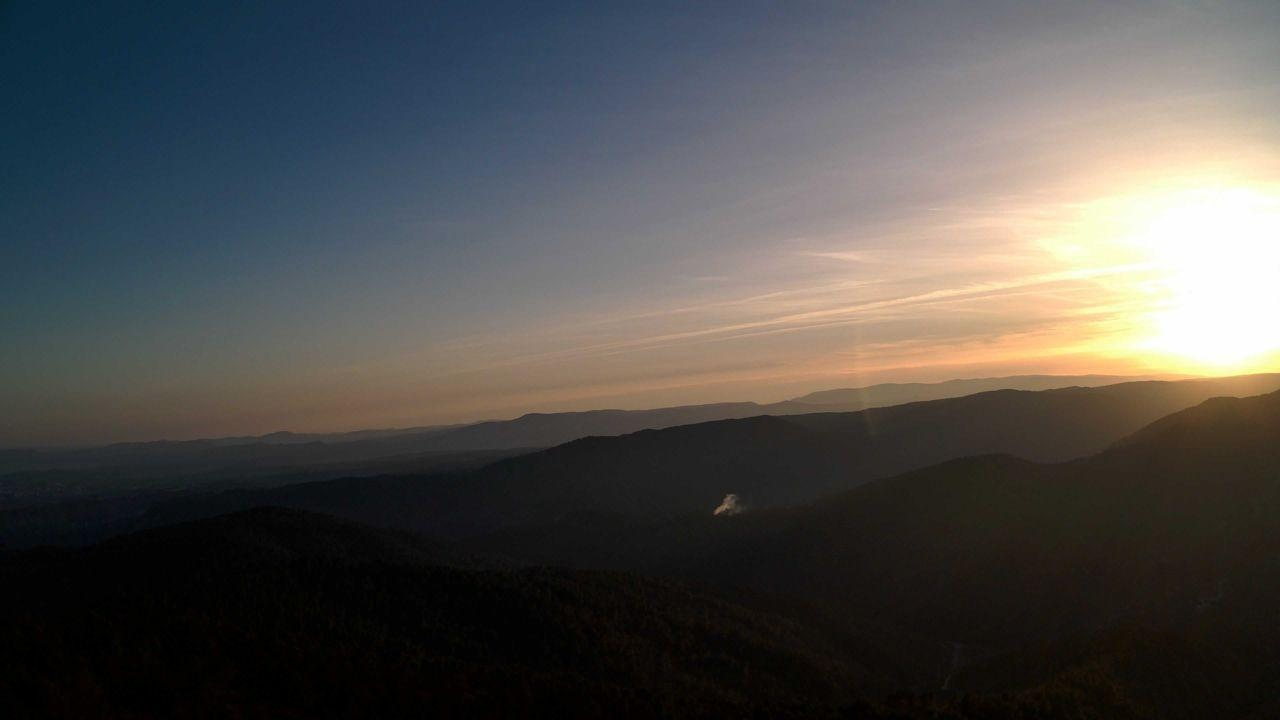
Fire: no
Smoke: yes